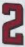
Number: 2